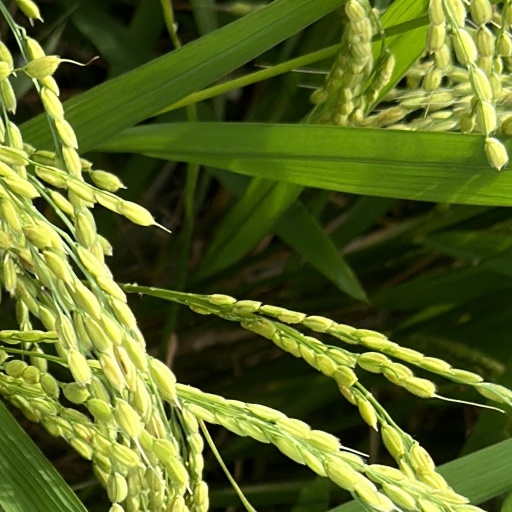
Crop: rice